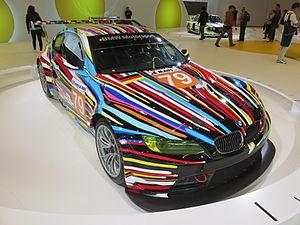
Concorso d'eleganza Villa d'Este 2015
Dirk Werner, né le 25 mai 1981, est un pilote automobile allemand engagé en Le Mans Series, American Le Mans Series et Intercontinental Le Mans Cup.
Dirk Müller est un pilote automobile allemand.
BMW Art Car est une série composée de dix-neuf voitures de la marque BMW. Cette collection a pour but d'associer la compétition automobile, le design et l'art. Initiée en 1975 jusqu'à ce jour, les voitures sont peintes par de nombreux artistes d'art contemporain, et ce aussi bien pour le pilote de course automobile français Hervé Poulain que pour la marque BMW.